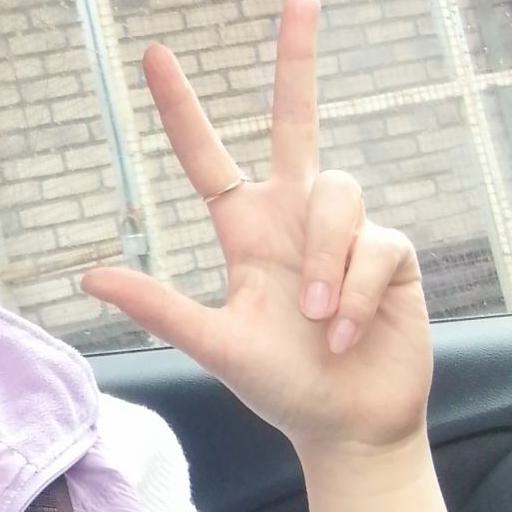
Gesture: three2